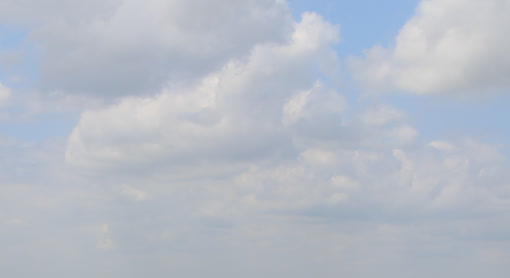
Cloud type: Cumulus